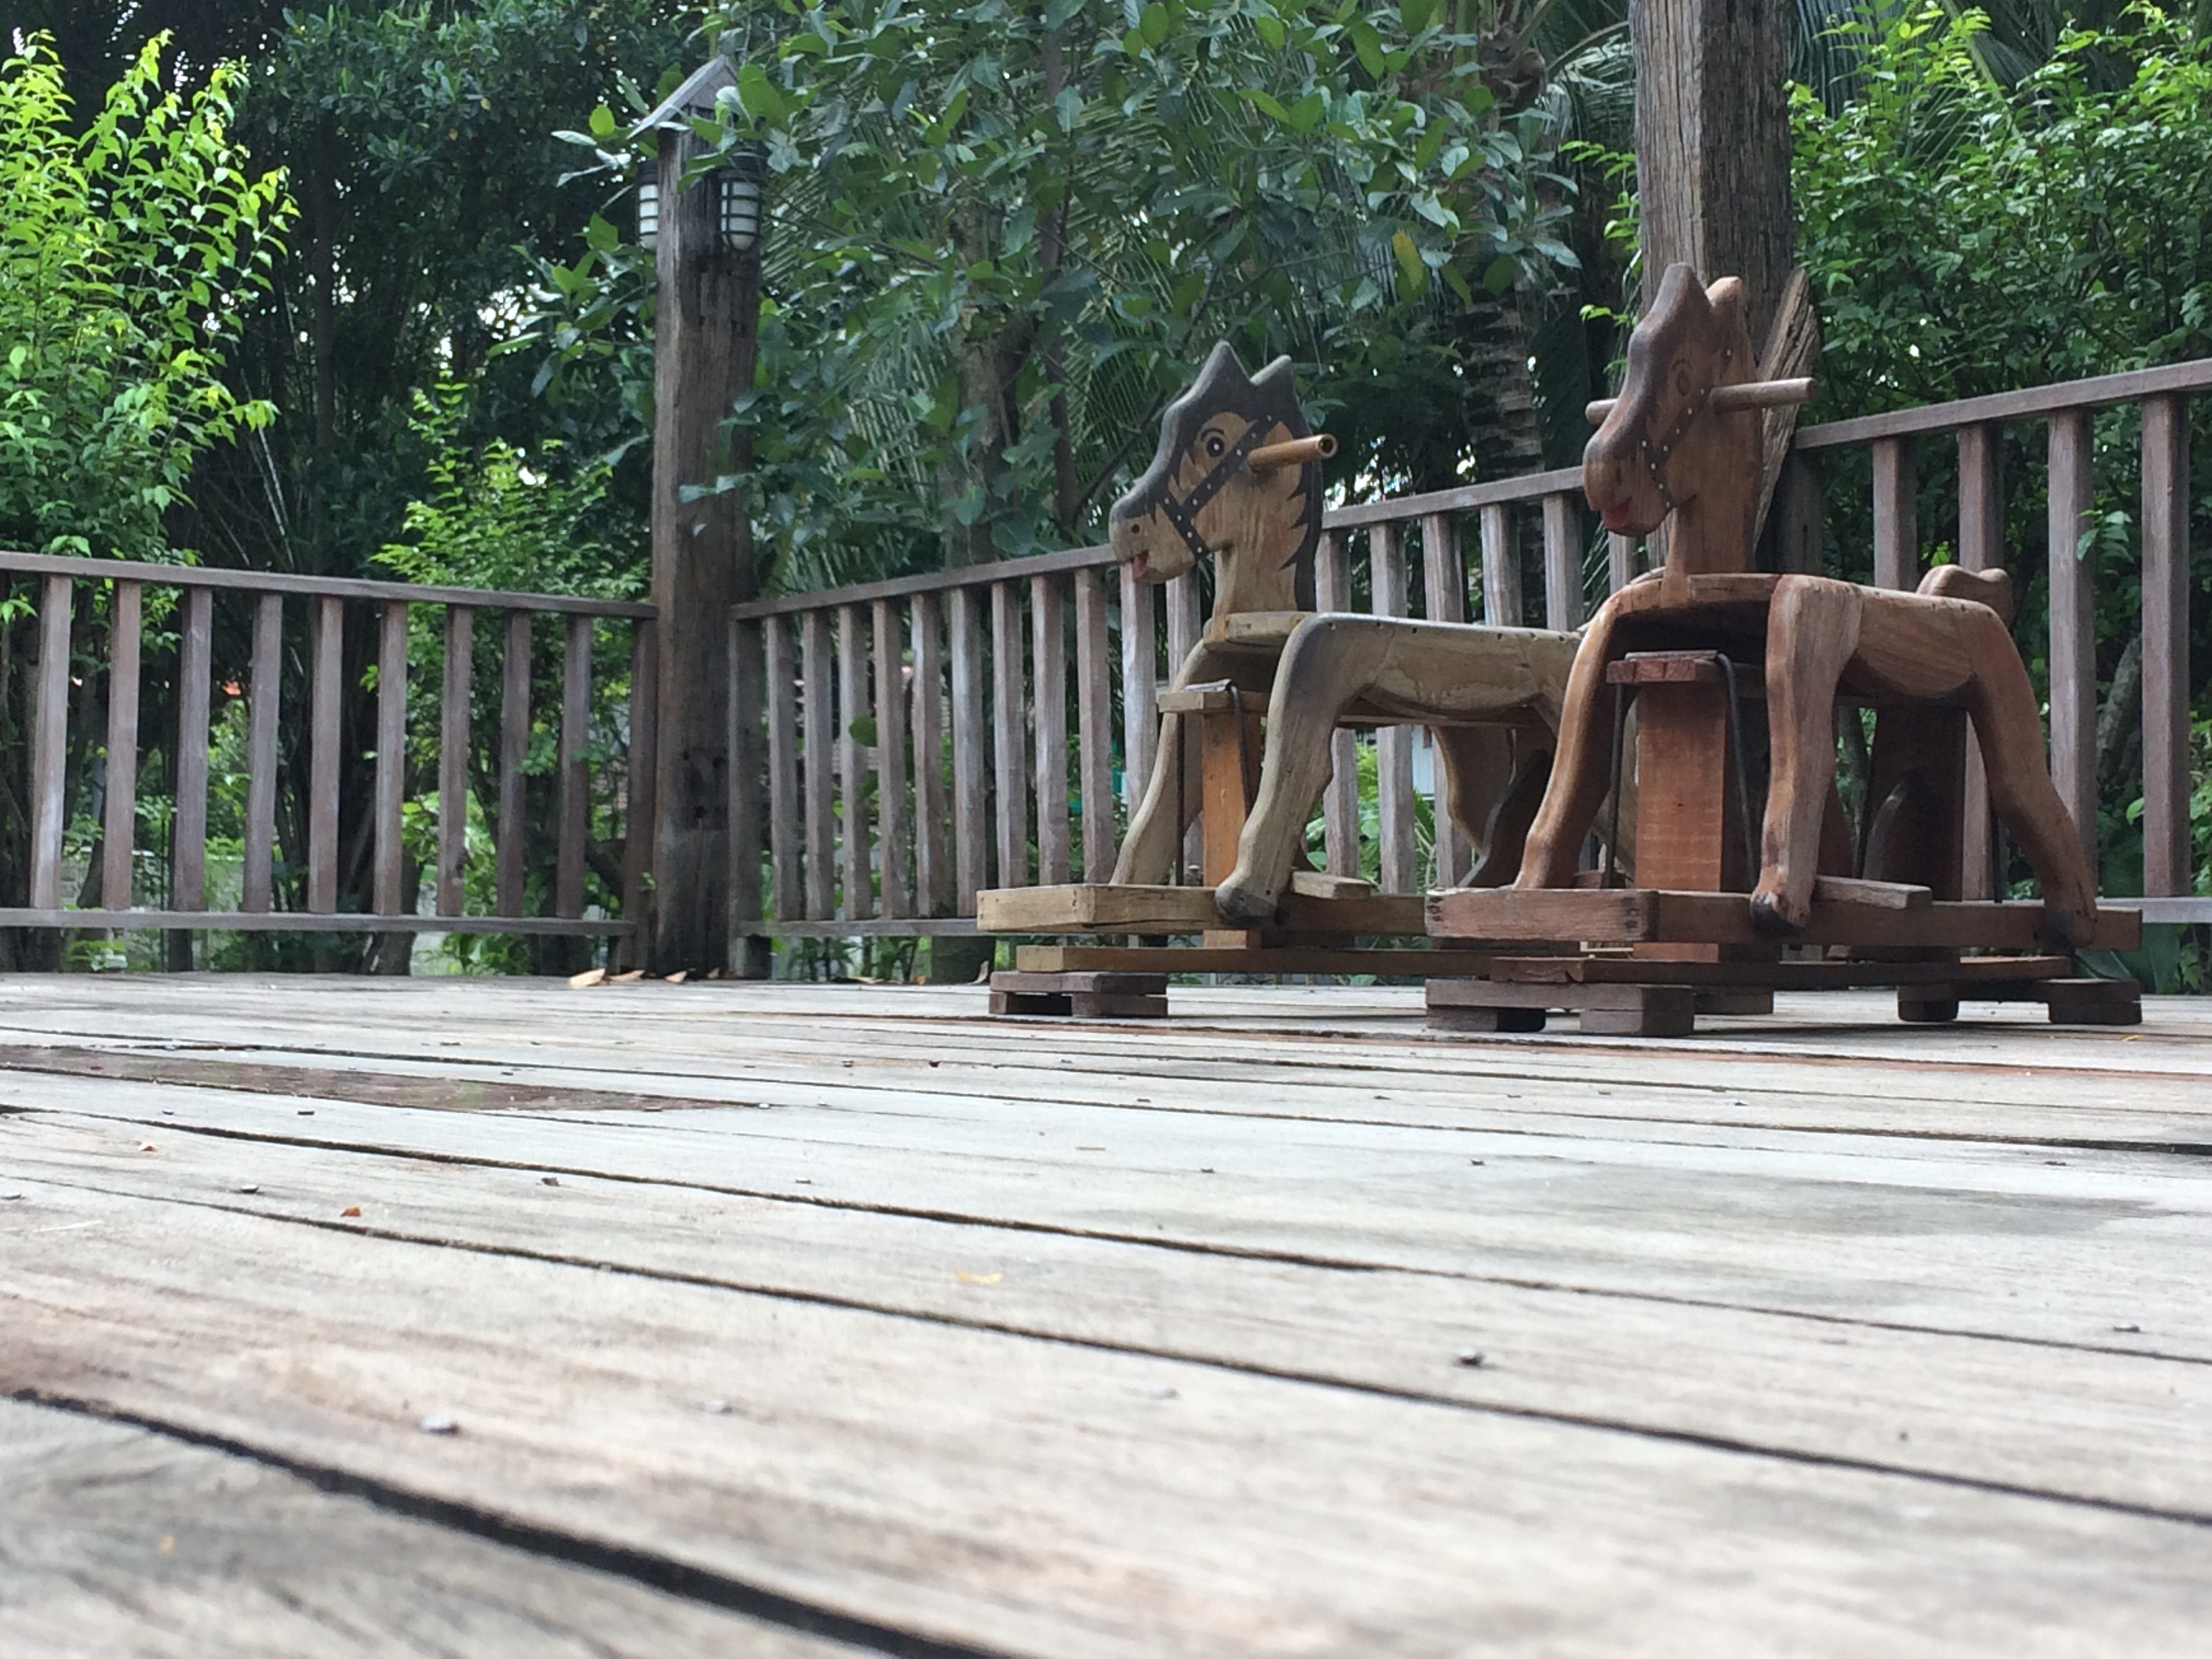
tree, grass, plant, deck, wood, bench, walkway, horse, terrace, toys, wooden horse, outdoor structure, horse toys, wooden terrace